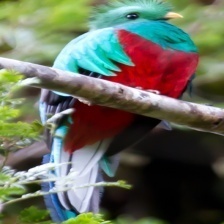
Species: QUETZAL
Scientific name: PHAROMACHRUS MOCINNO